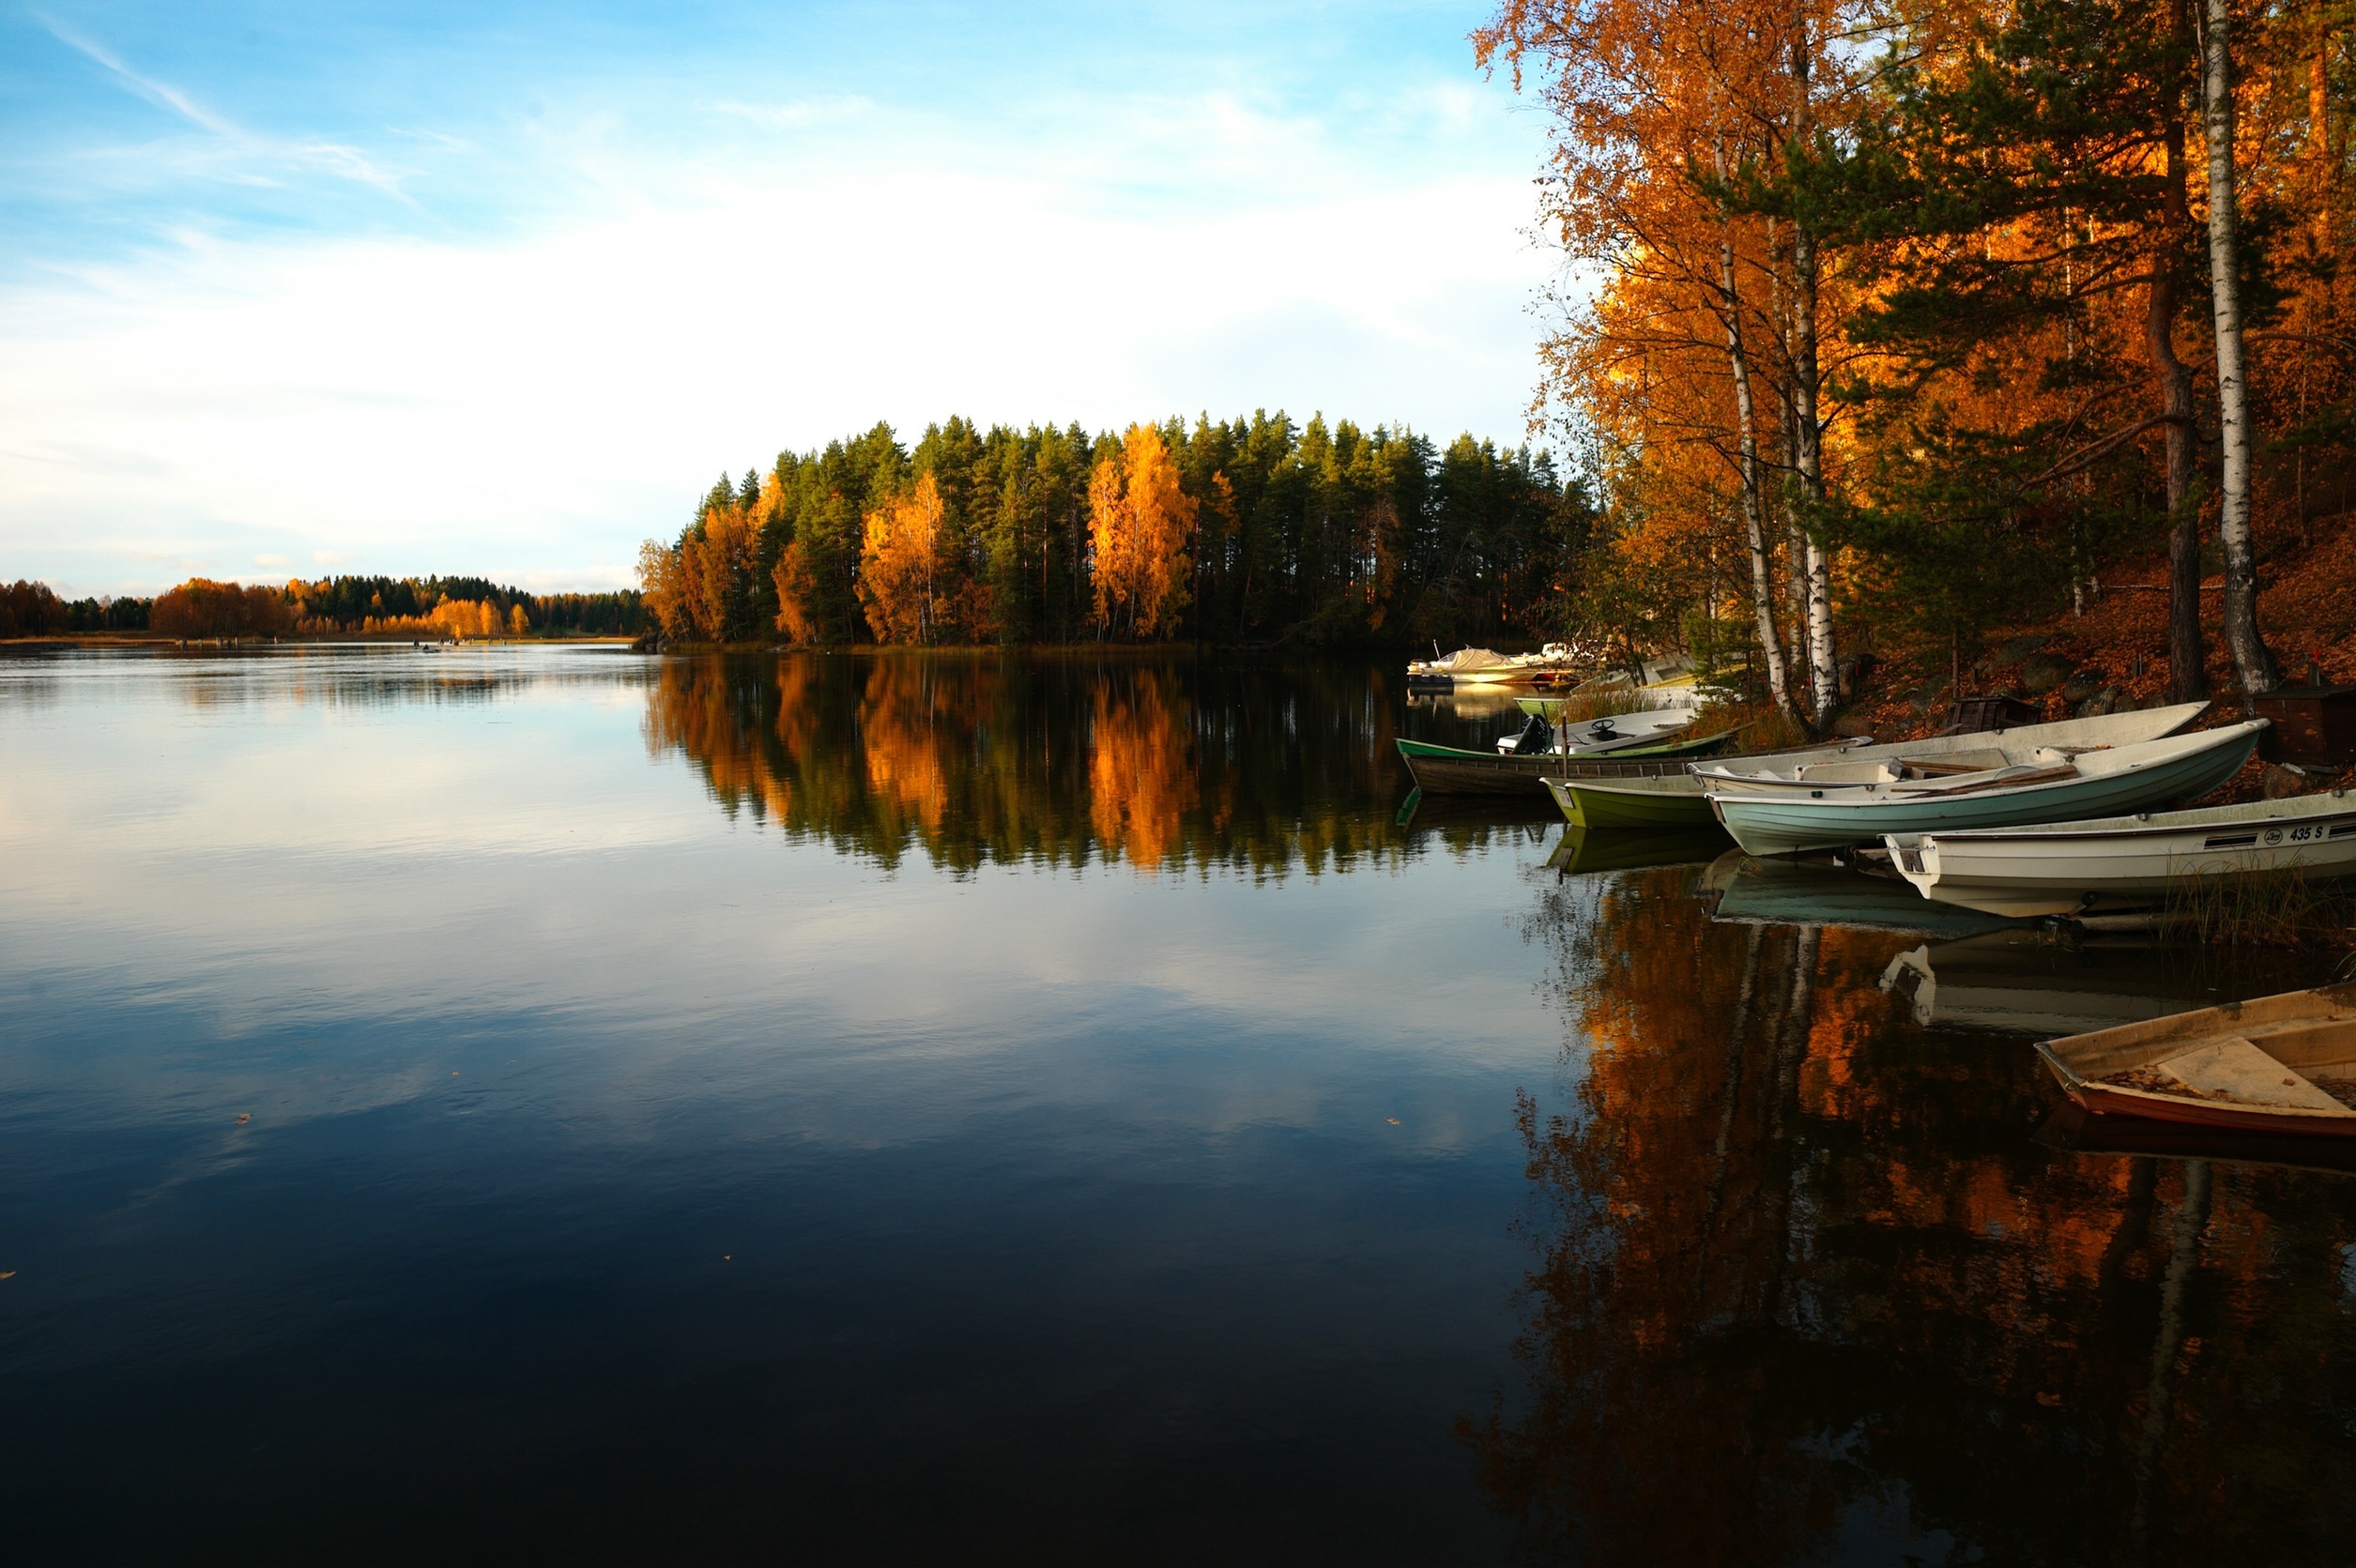
landscape, tree, water, nature, forest, outdoor, wilderness, sunrise, sunset, sunlight, morning, leaf, fall, lake, view, dawn, river, dusk, evening, reflection, peaceful, autumn, calm, bay, island, season, waterway, body of water, sunny, colors, boats, reflections, scene, loch